Woodville, New Zealand

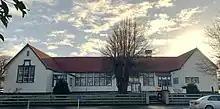
Woodville School

Woodville is at the northern end of the Tararua Range and the southern end of the Ruahines. In Māori history, it appears to have been a traveller's rest spot and a place for hunters to rest after they had walked from one side of the Manawatū Gorge to the other. The local iwi were Rangitāne, descended from Whatonga of the Kurahaupo canoe. They maintained strong and positive relations with other tribes for the most part.